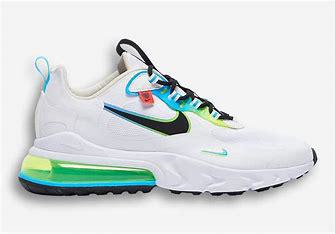
Brand: Nike
Model: Air Max 270 React